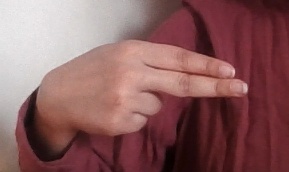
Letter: ain